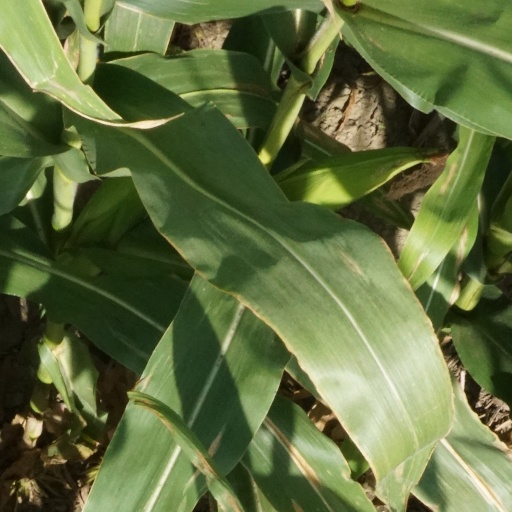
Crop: maize; corn